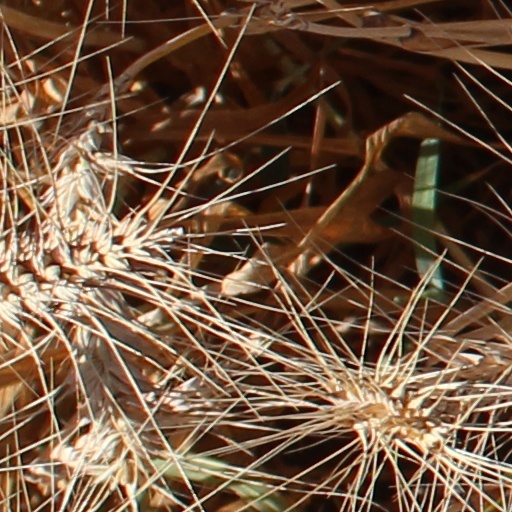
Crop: wheat